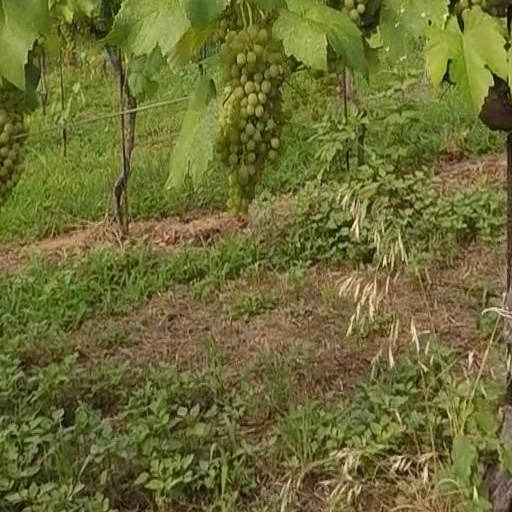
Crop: grape